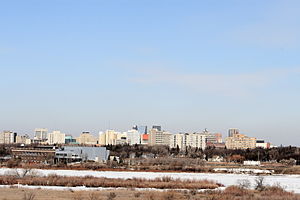
Regina (Canada)
Regina er en by i den sydlige del af provinsen Saskatchewan i den centrale del af Canada. Byen er hovedstad i Saskatchewan og har 215.106 indbyggere. Byen blev grundlagt i 1882 og ligger omtrent 577 meter over havets overflade. Regina var frem til midten af 1980'erne den folkerigeste by i Saskatchewan, nu om dage bor der flere mennesker i Saskatoon.